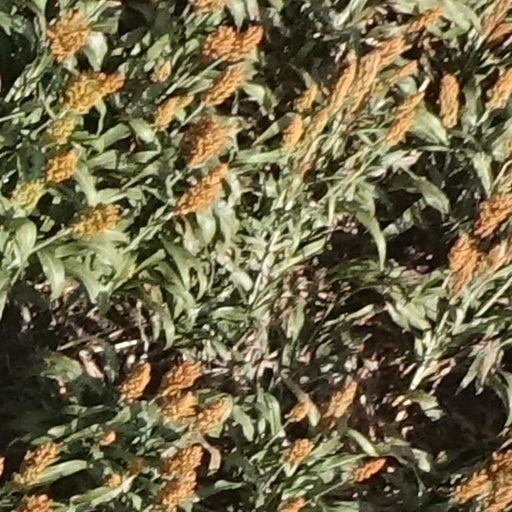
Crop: sorghum